Soviet Union in World War II

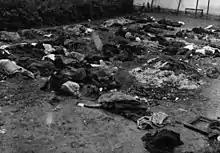
Victims of NKVD prisoner massacres in June 1941

Beginning in the summer of 1944, a reinforced German Army Centre Group did prevent the Soviets from advancing in around Warsaw for nearly half a year. Some historians claim that the Soviets' failure to advance was a purposeful Soviet stall to allow the Wehrmacht to slaughter members of a Warsaw Uprising by the Polish home army in August 1944 that occurred as the Red Army approached, though others dispute the claim and cite sizable unsuccessful Red Army efforts to attempt to defeat the Wehrmacht in that region. Earlier in 1944, Stalin had insisted that the Soviets would annex the portions of Poland it divided with Germany in the Molotov–Ribbentrop Pact, while the Polish government in exile, which the British insisted must be involved in postwar Poland, demanded that the Polish border be restored to prewar locations. The rift further highlighted Stalin's blatant hostility toward the anti-communist Polish government in exile and their Polish home army, which Stalin felt threatened his plans to create a post-war Poland friendly to the Soviet Union. Further exacerbating the rift was Stalin's refusal to resupply the Polish home army, and his refusal to allow American supply planes to use the necessary Soviet air bases to ferry supplies to the Polish home army, which Stalin referred to in a letter to Roosevelt and Churchill as "power-seeking criminals". Worried about the possible repercussions of those actions, Stalin later began a Soviet supply airdrop to Polish rebels, though most of the supplies ended up in the hands of the Germans. The uprising ended in disaster with 20,000 Polish rebels and up to 200,000 civilians killed by German forces, with Soviet forces entering the city in January 1945.